Soberanes Fire

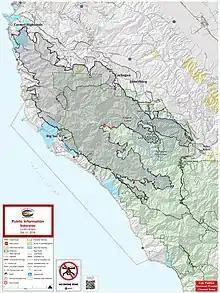
The final perimeter of the Soberanes Fire, October 22, 2016

The fire was first reported by hikers in Garrapata State Park at 8:48 a.m. on Friday July 22, 2016, and was later determined to have started from an unattended illegal campfire. By Saturday morning, the fire had grown to and forced the evacuation of about 300 homes in the community along Palo Colorado Canyon.